Psalm 150

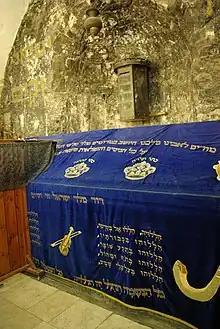
Psalm 150 embroidered in Hebrewon David's Tomb

Psalm 150 is the 150th and final psalm of the Book of Psalms, beginning in English in the King James Version: "Praise ye the . Praise God in his sanctuary". In Latin, it is known as "Laudate Dominum in sanctis eius". In Psalm 150, the psalmist urges the congregation to praise God with music and dancing, naming nine types of musical instruments.